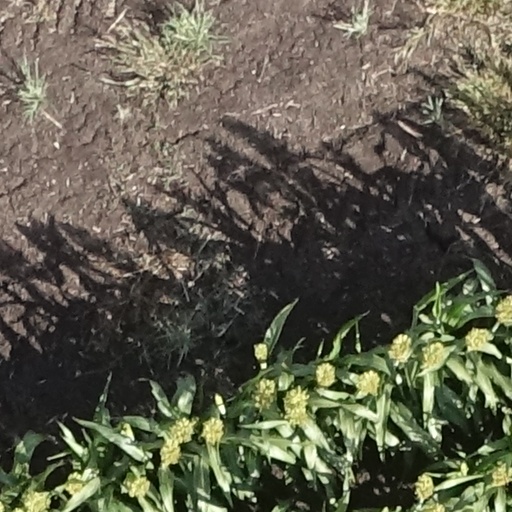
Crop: sorghum